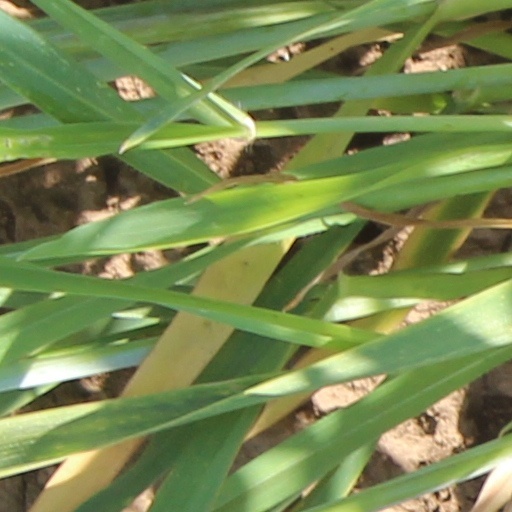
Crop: wheat